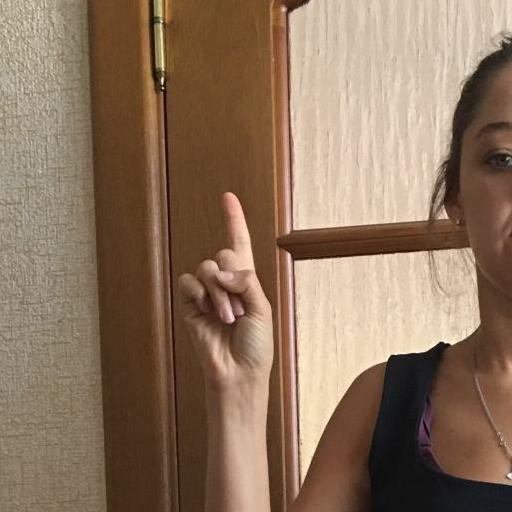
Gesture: one